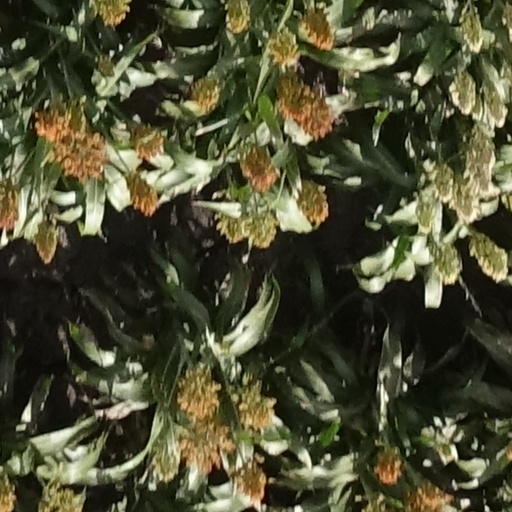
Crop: sorghum